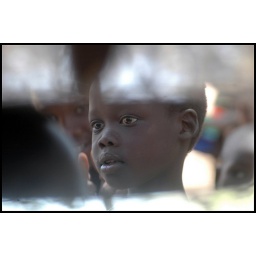
boy in mirror